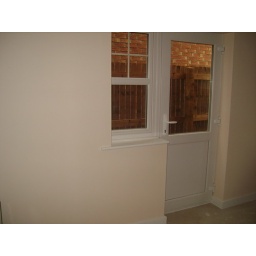
Big empty space by the kitchen door where my table and chairs will fit